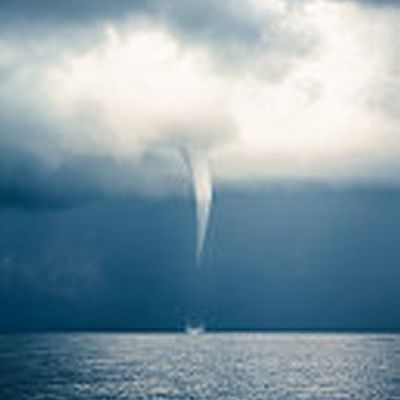
Cloud type: Altocumulus (Ac)